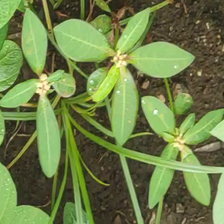
Weed species: Moti_dudhi(Euphorbia_geneculata_L)